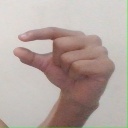
अक्षर: ग